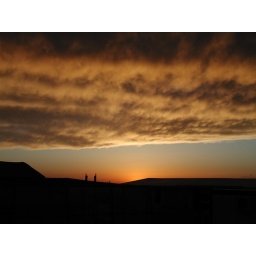
It just wasn't worth taking a picture during the storm... Surprised by a clear sky one morning, the storm had ended.